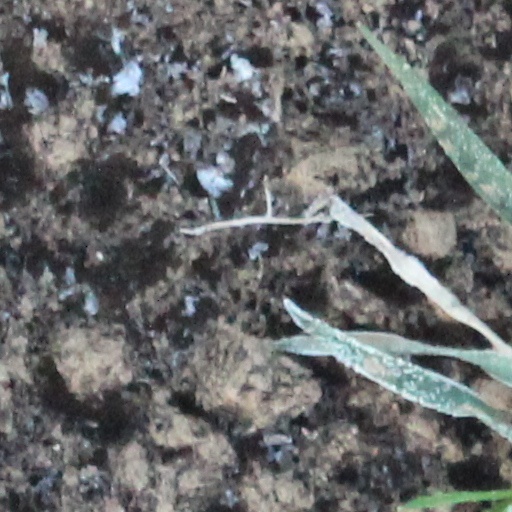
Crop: wheat